Television Centre, London

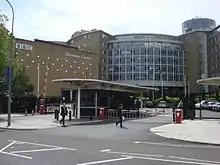
Television Centre when the BBC owned it, pictured in 2009

It was announced on 18 October 2007 that in order to meet a £2 billion shortfall in funding, the BBC intended to "reduce the size of the property portfolio in west London by selling BBC Television Centre by the end of the financial year 2012/13", with the then Director General, Mark Thompson, saying the plan would deliver "a smaller, but fitter, BBC" in the digital age. A BBC spokesman has added that "this is a full scale disposal of BBC Television Centre and we won't be leasing it back". The corporation officially put Television Centre on the property market in June 2011.